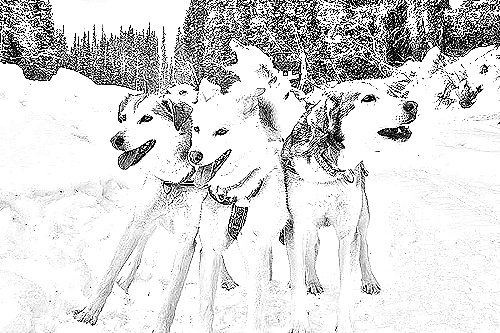
Portrait style: Sketch Portrait